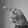
ASL letter: P